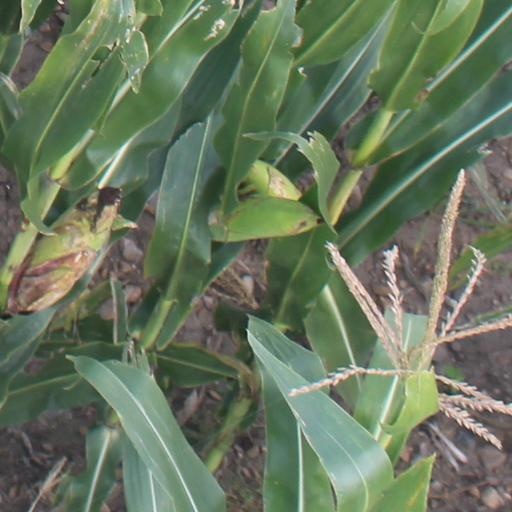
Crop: maize; corn